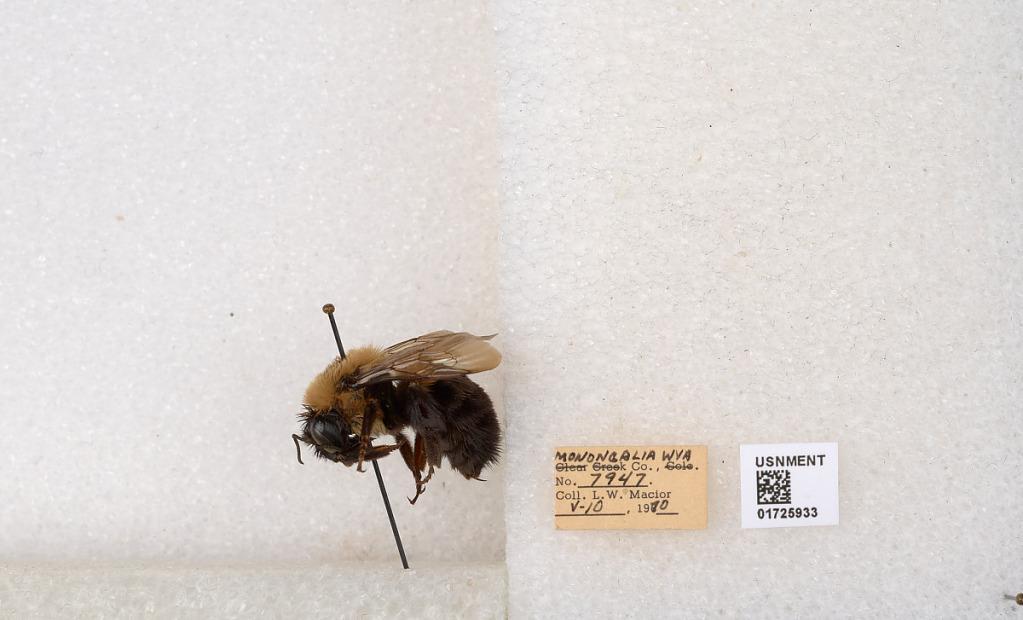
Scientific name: Bombus impatiens Cresson
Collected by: L. Macior
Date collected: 1970-5-10
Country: United States
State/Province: West Virginia
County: Monongalia
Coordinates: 39.6303, -80.0465